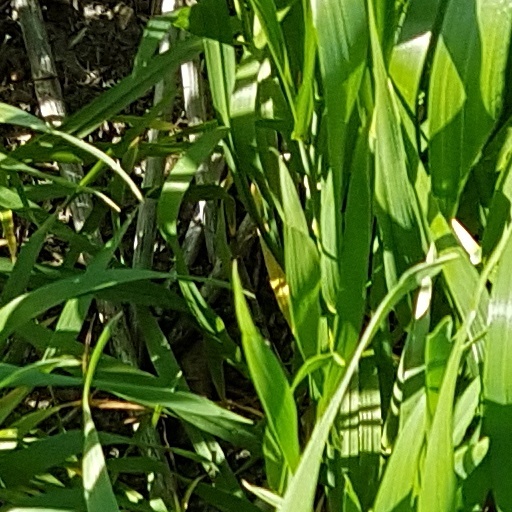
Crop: wheat